Lidia Winniczuk

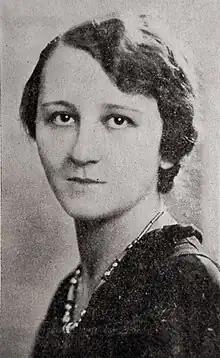

Lidia Winniczuk (September 17, 1904, in Pidvolochysk – October 31, 1993, in Warsaw) was a Polish classical philologist, best remembered for her textbook "" (1975).